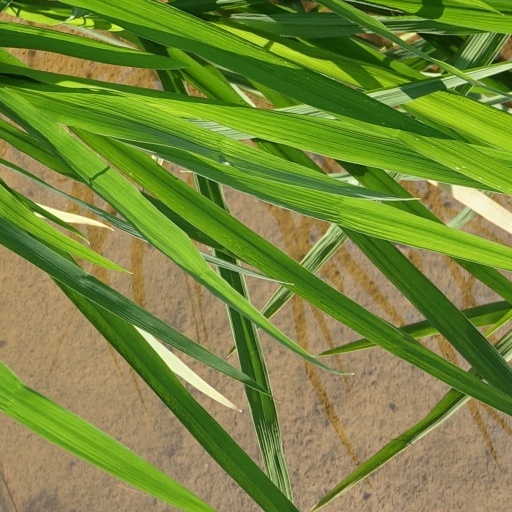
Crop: rice